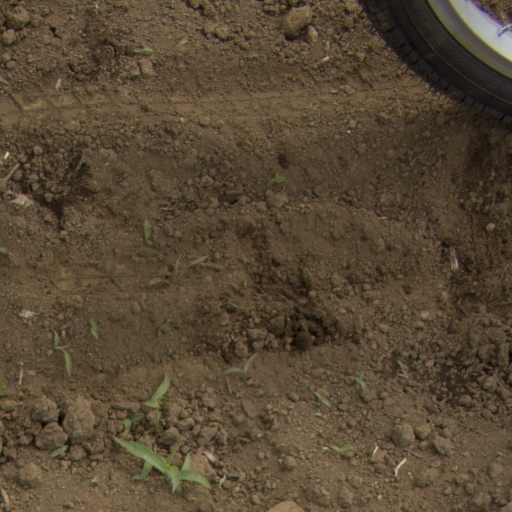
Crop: Jerusalem artichoke